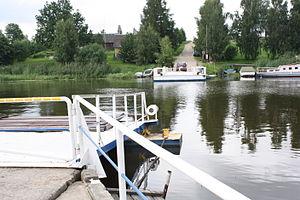
La commune de Luunja est une municipalité rurale estonienne appartenant à la région de Tartu. Elle s'étend sur une superficie de 134 km². Sa population compte 3 587 habitants. Son siège est à Luunja.